Baptists in Finland

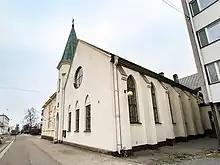
The Swedish Baptist Church of Vaasa in November 2022

Baptists in Finland have existed since the middle of the 19th century. They are part of the Baptist branch of evangelical Christianity and belong to three different Finnish church associations. Swedish-speaking Finns formed the Swedish Baptist Union of Finland, while Finnish-speaking Baptists are united in the Finnish Baptist Church; two Finnish congregations are a part of the Seventh Day Baptists. In addition, a few independent Baptist churches exist, including Grace Baptist Church in Tampere. The congregation was formerly known as in Finnish and International Baptist Church in English. Agape International Baptist Church in Pedersöre is also among the independent Baptist churches.